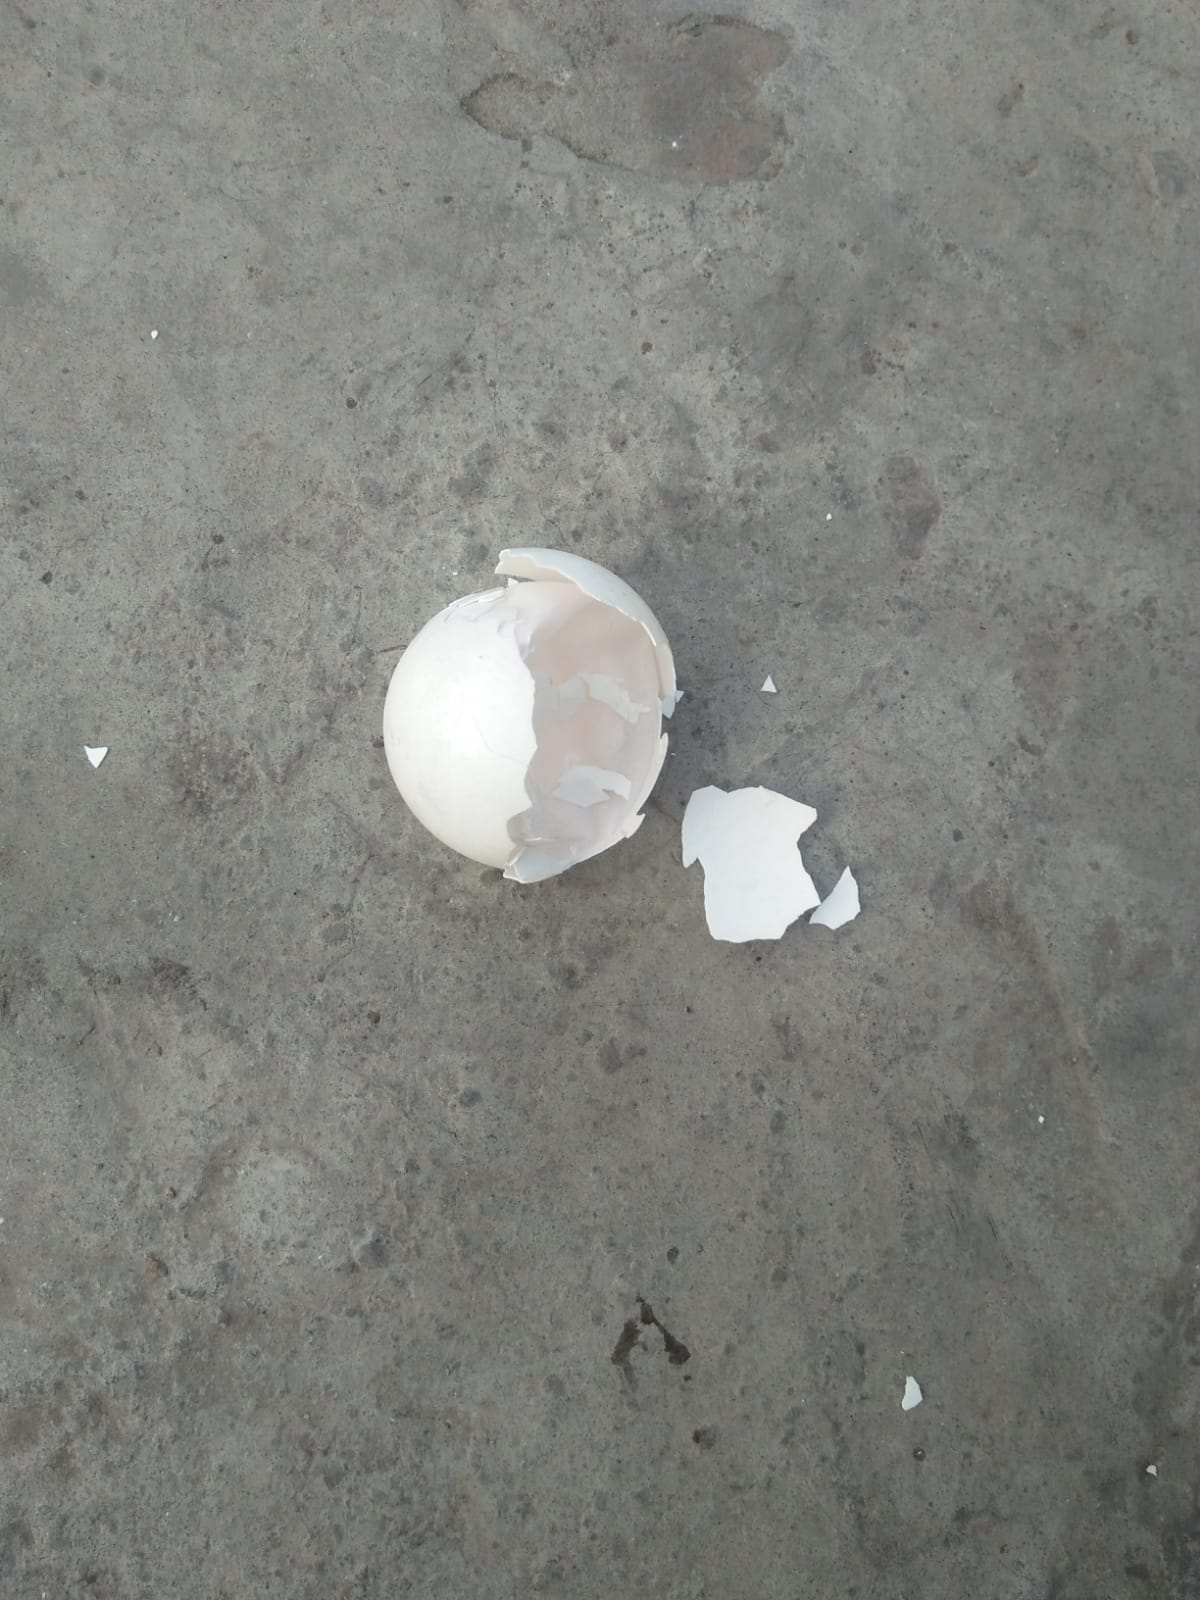
Label: eggshells